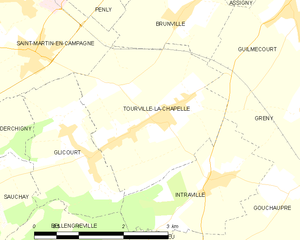
Carte des communes françaises Tourville-la-Chapelle